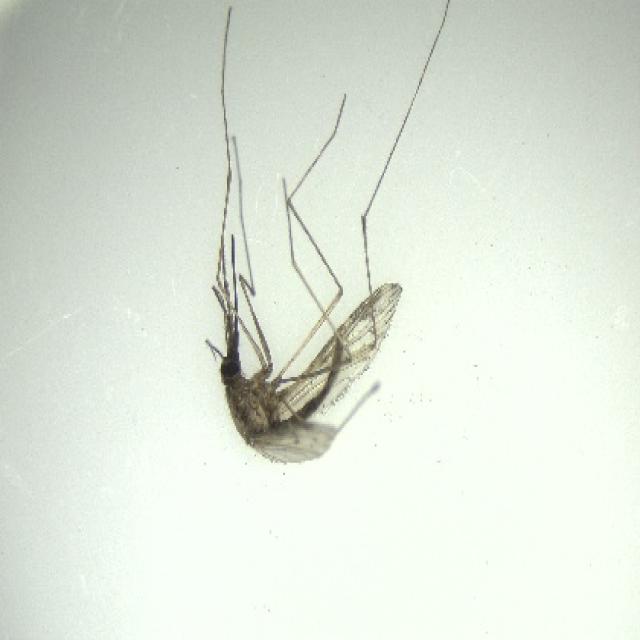
Species: anopheles_sinensis